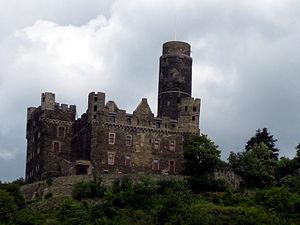
Un bergfried est une grande tour typique des châteaux médiévaux des terres d'Empire et de France méridionale.